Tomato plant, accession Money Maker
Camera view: bottom (45 deg); turntable rotation: 180 degrees
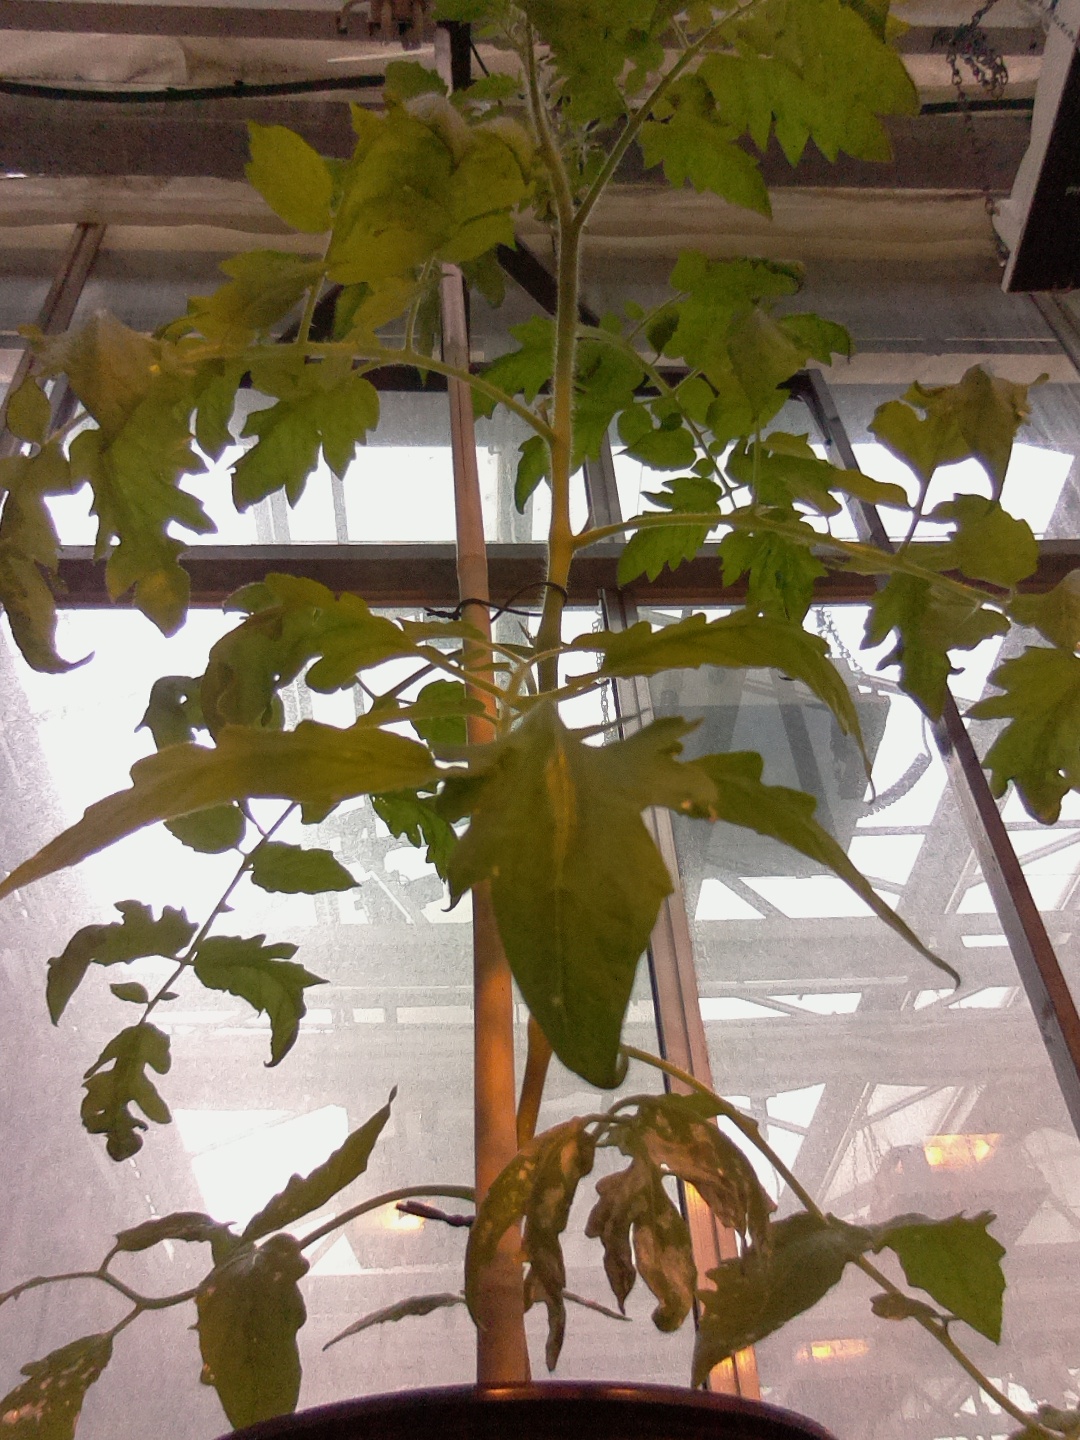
BBCH growth stage 55: 5 inflorescences visible